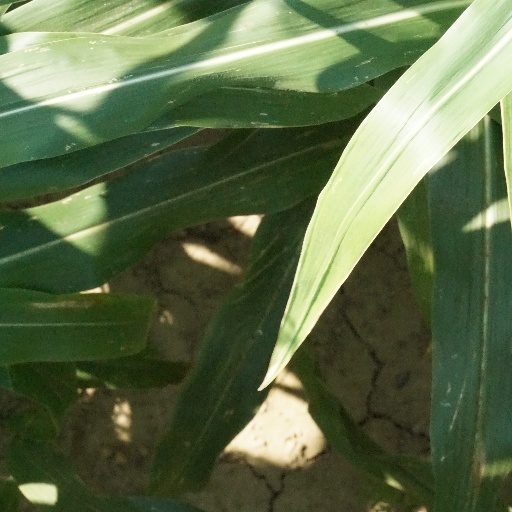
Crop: maize; corn